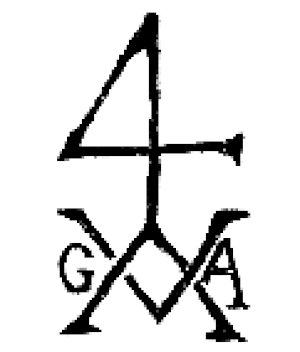
Un quatre de chiffre. cf www.alfera.org
Le quatre de chiffre est un symbole, ou un ensemble de symboles, de la forme du chiffre 4 auquel s'ajoutent souvent des lignes supplémentaires, horizontales ou verticales, et qui se combine généralement avec diverses autres marques, lettres ou monogrammes, pour former un ensemble complexe où le chiffre 4 occupe souvent la partie supérieure. Il fait partie des anciennes marques corporatives, des marques d'éditeurs, de marchands grossistes qui utilisaient largement ce type de marque de fabrique, surtout aux XV°-XVI° siècles. Les familles bourgeoises opulentes l'utilisaient aussi comme le faisaient les nobles avec leurs armoiries pour marquer leurs propriétés, leurs privilèges ou leurs libéralités.